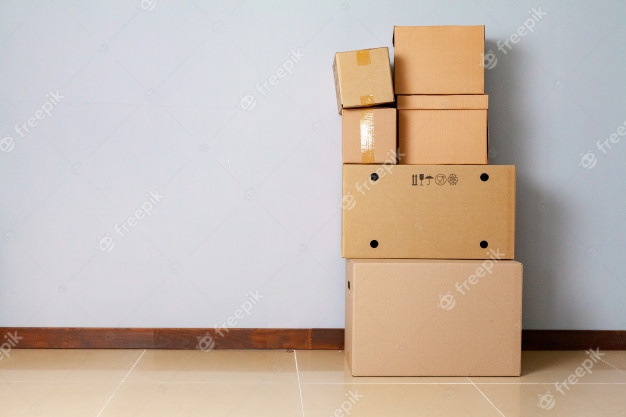
Label: cardboard